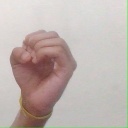
अक्षर: ऊ